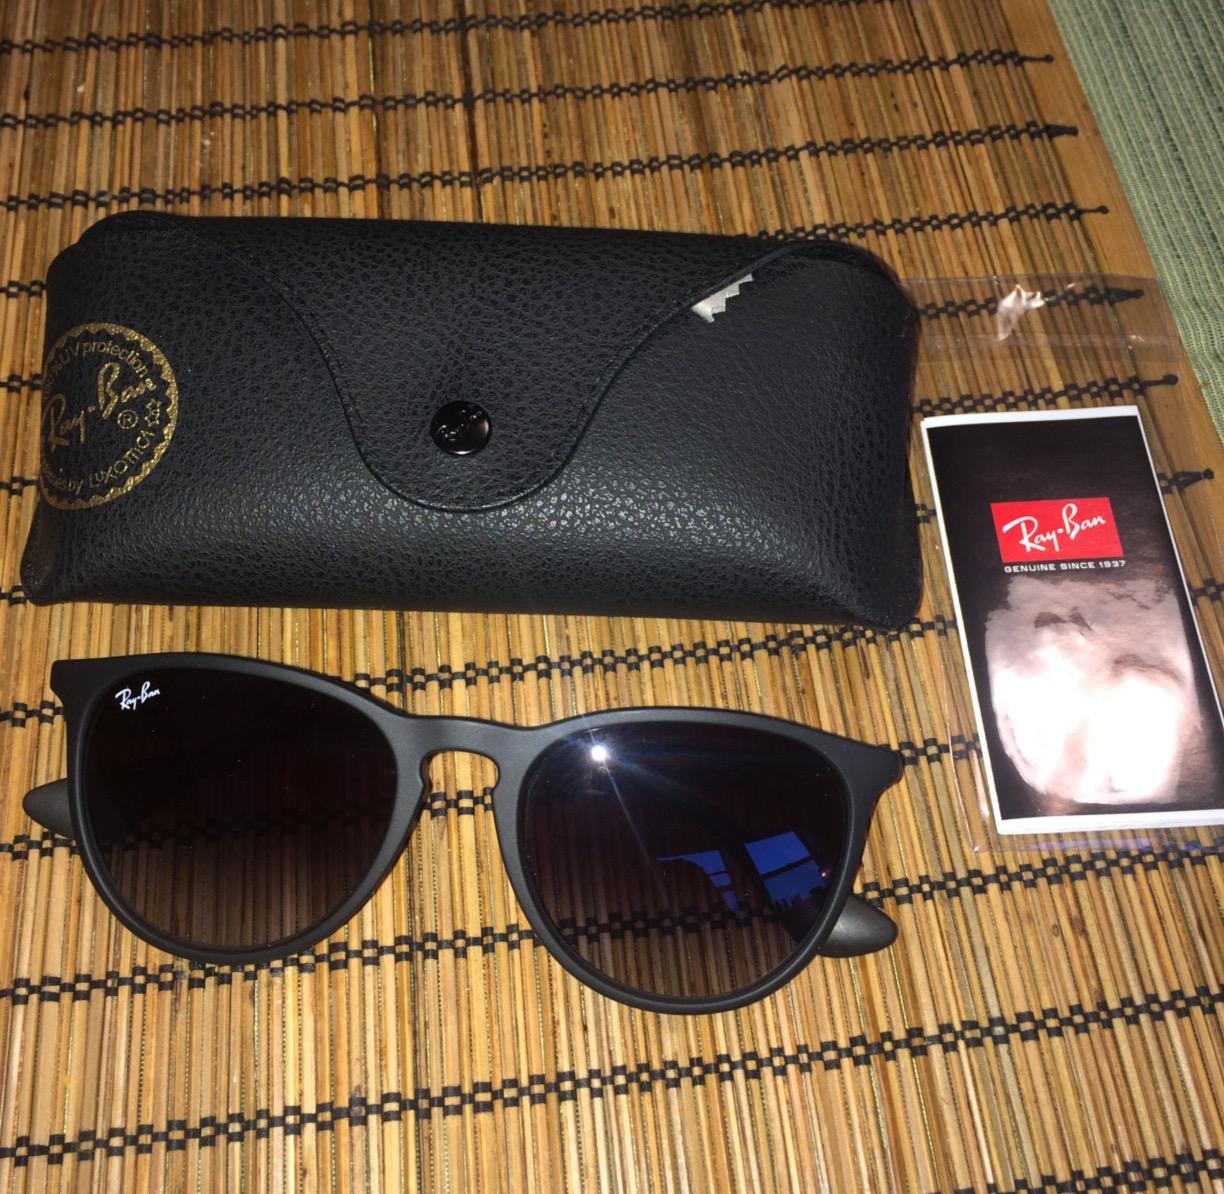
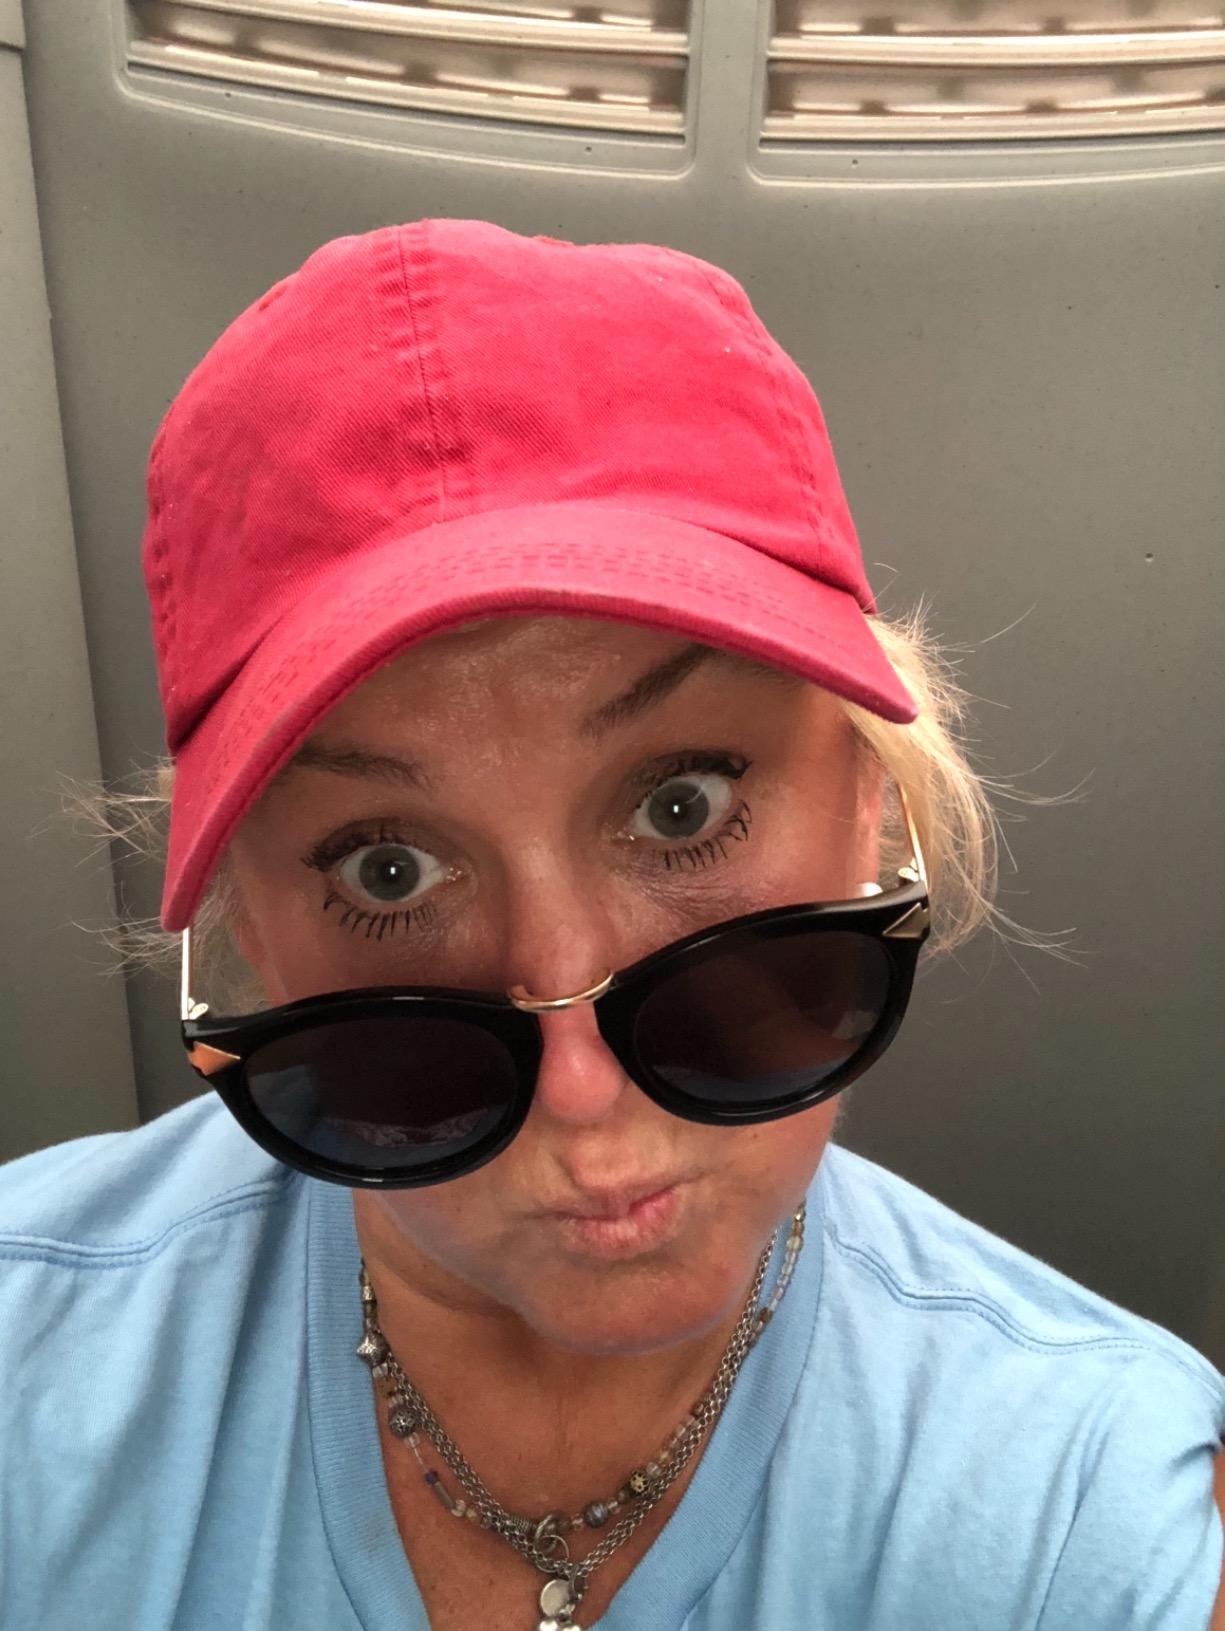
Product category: accessories_sunglasses
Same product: no